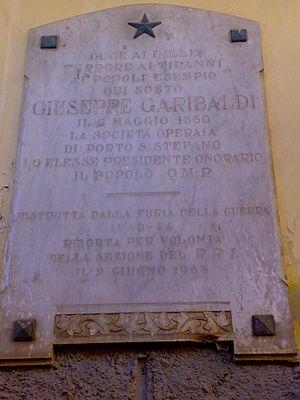
L’expédition des Mille est un épisode du Risorgimento italien survenu en 1860. Un corps de volontaires dirigé par Giuseppe Garibaldi débarque en Sicile afin de conquérir le royaume des Deux-Siciles, gouverné par les Bourbons.